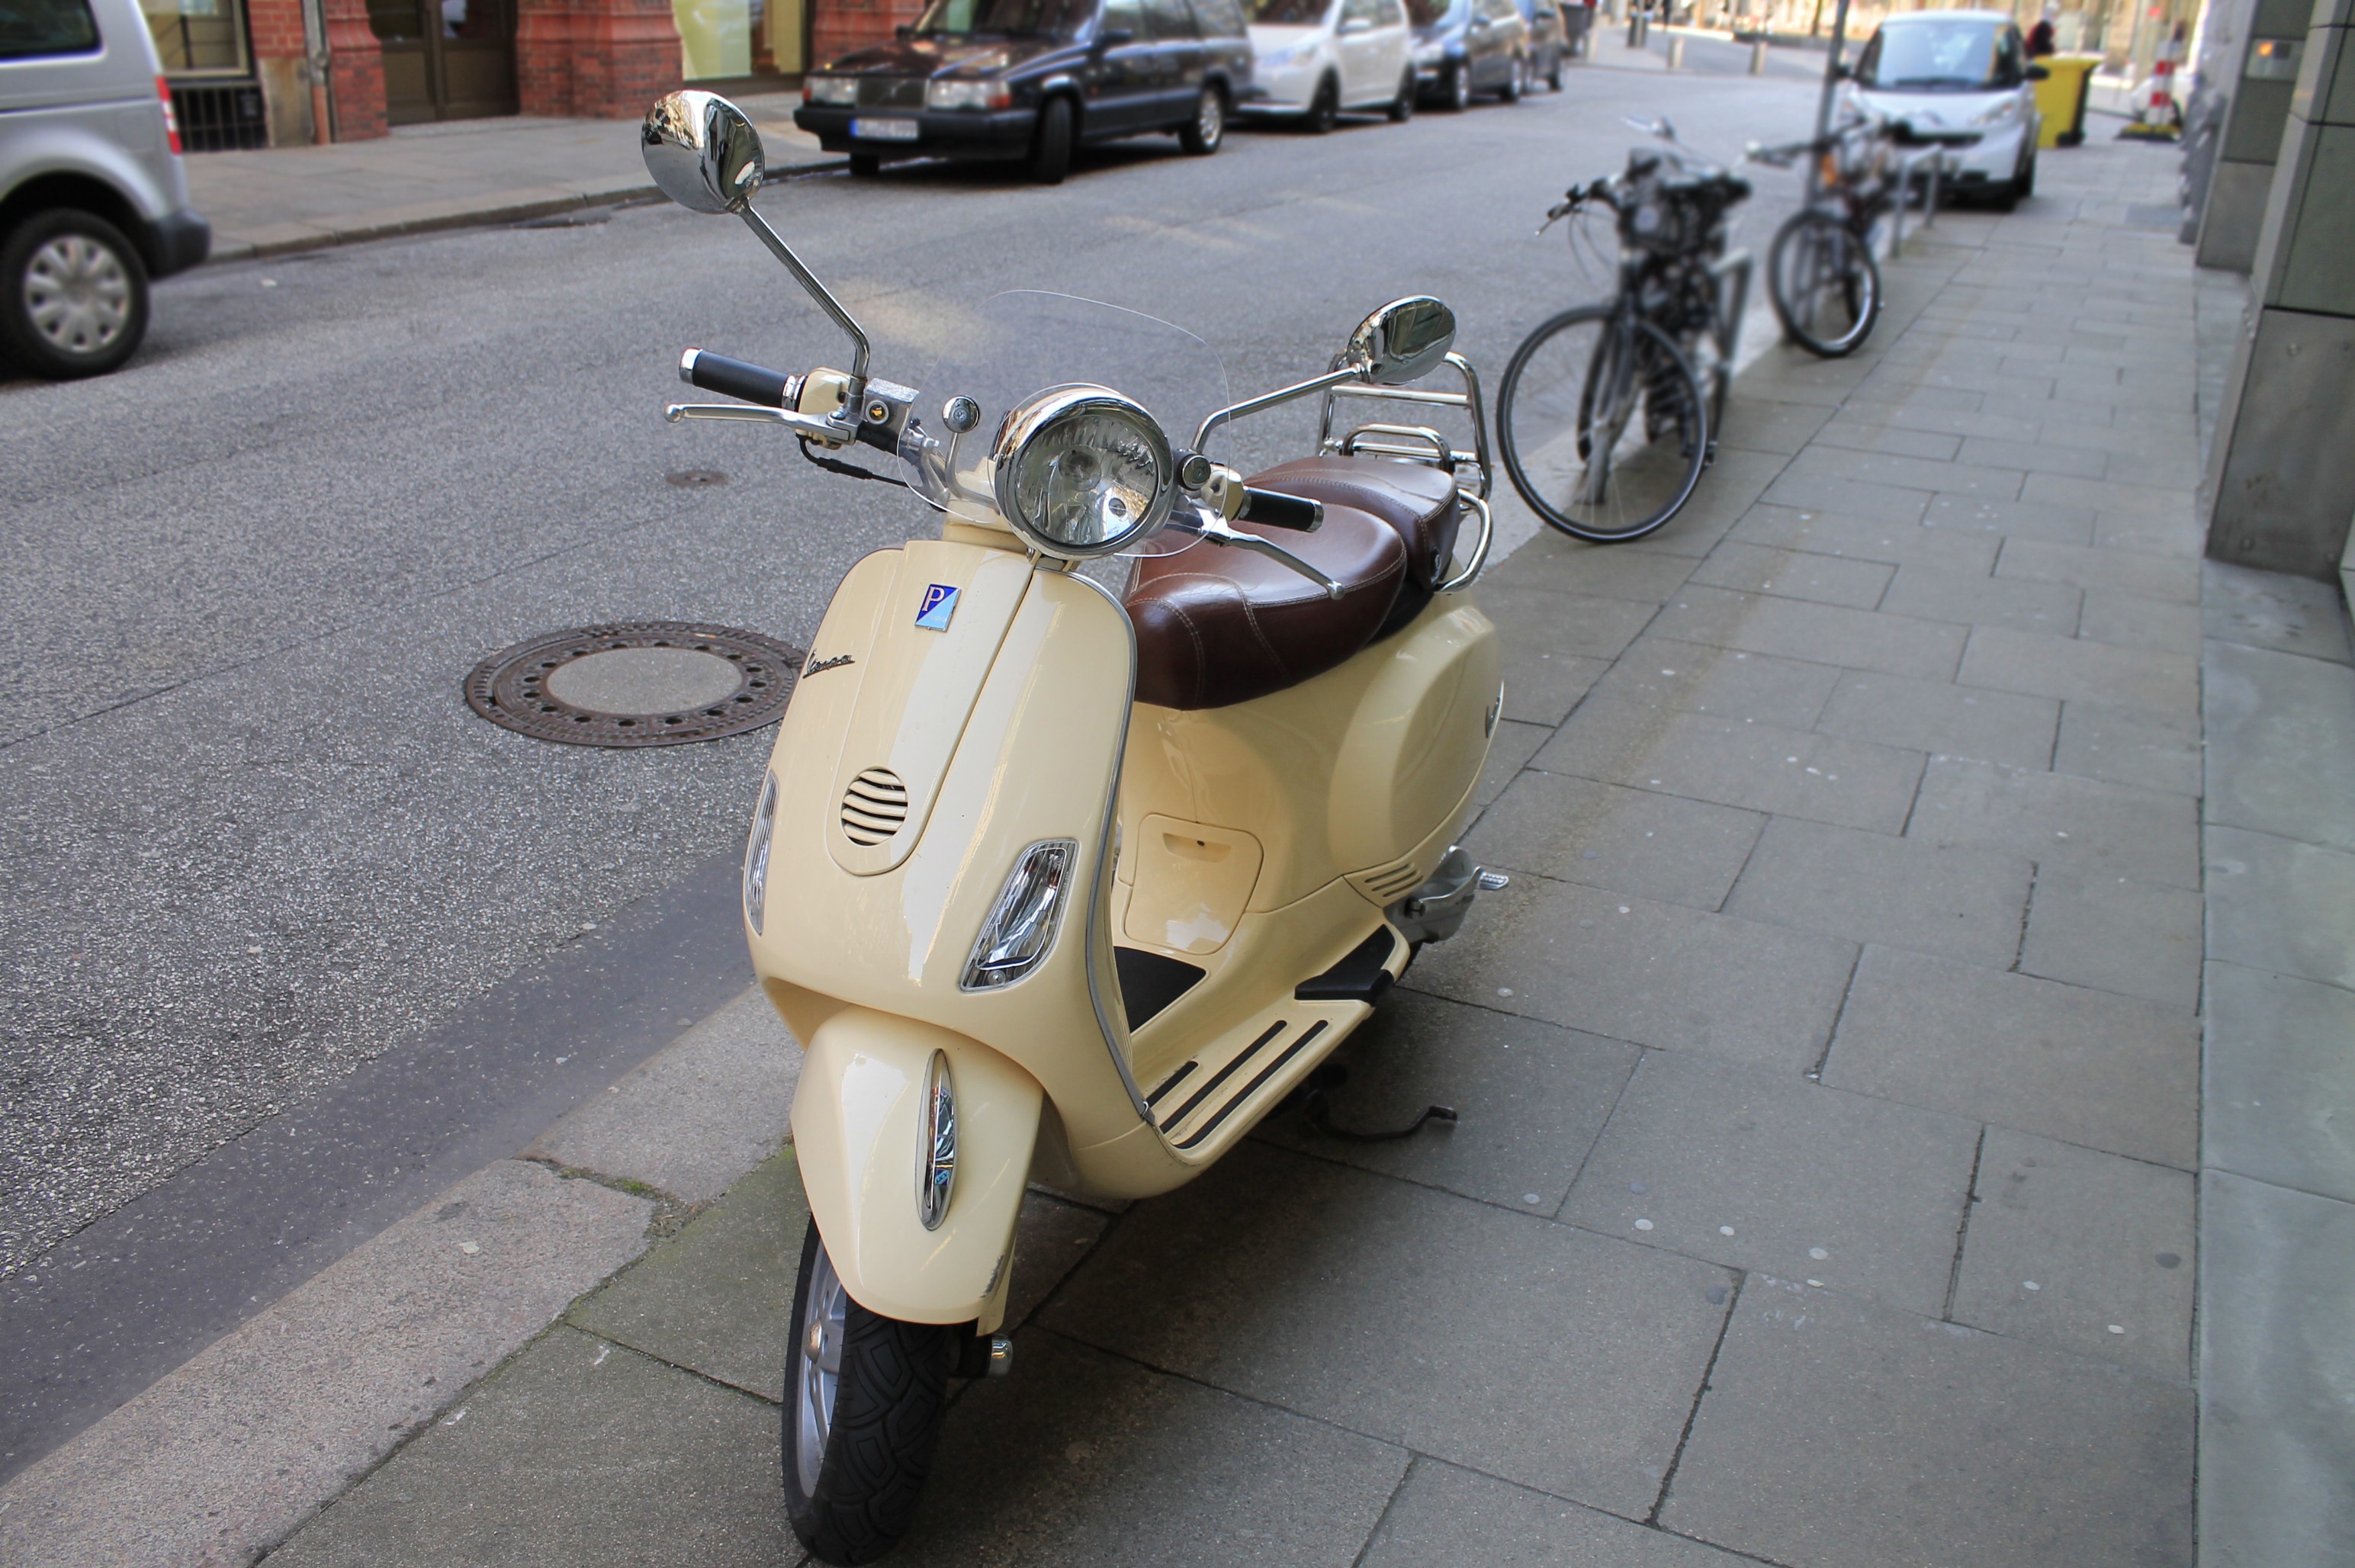
retro, motor scooter, moped, scooter, vespa, roller